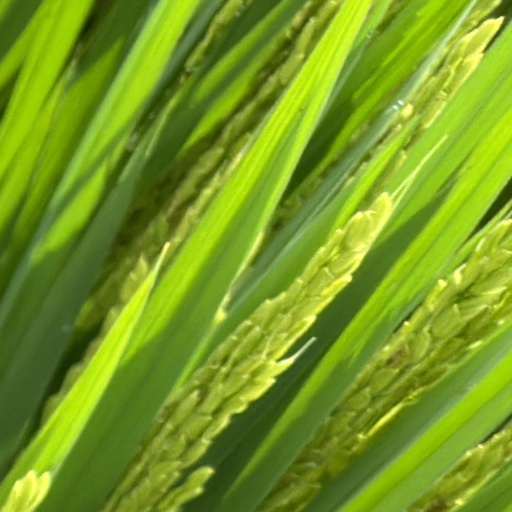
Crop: rice